Question: Please indicate a possible affordance area of swing_tennis_racket that can be used for swinging
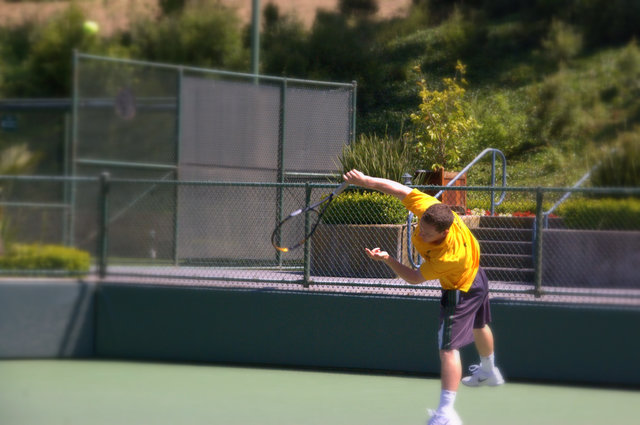
Answer: [327.437, 170.245, 369.269, 203.242]